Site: brandenburg
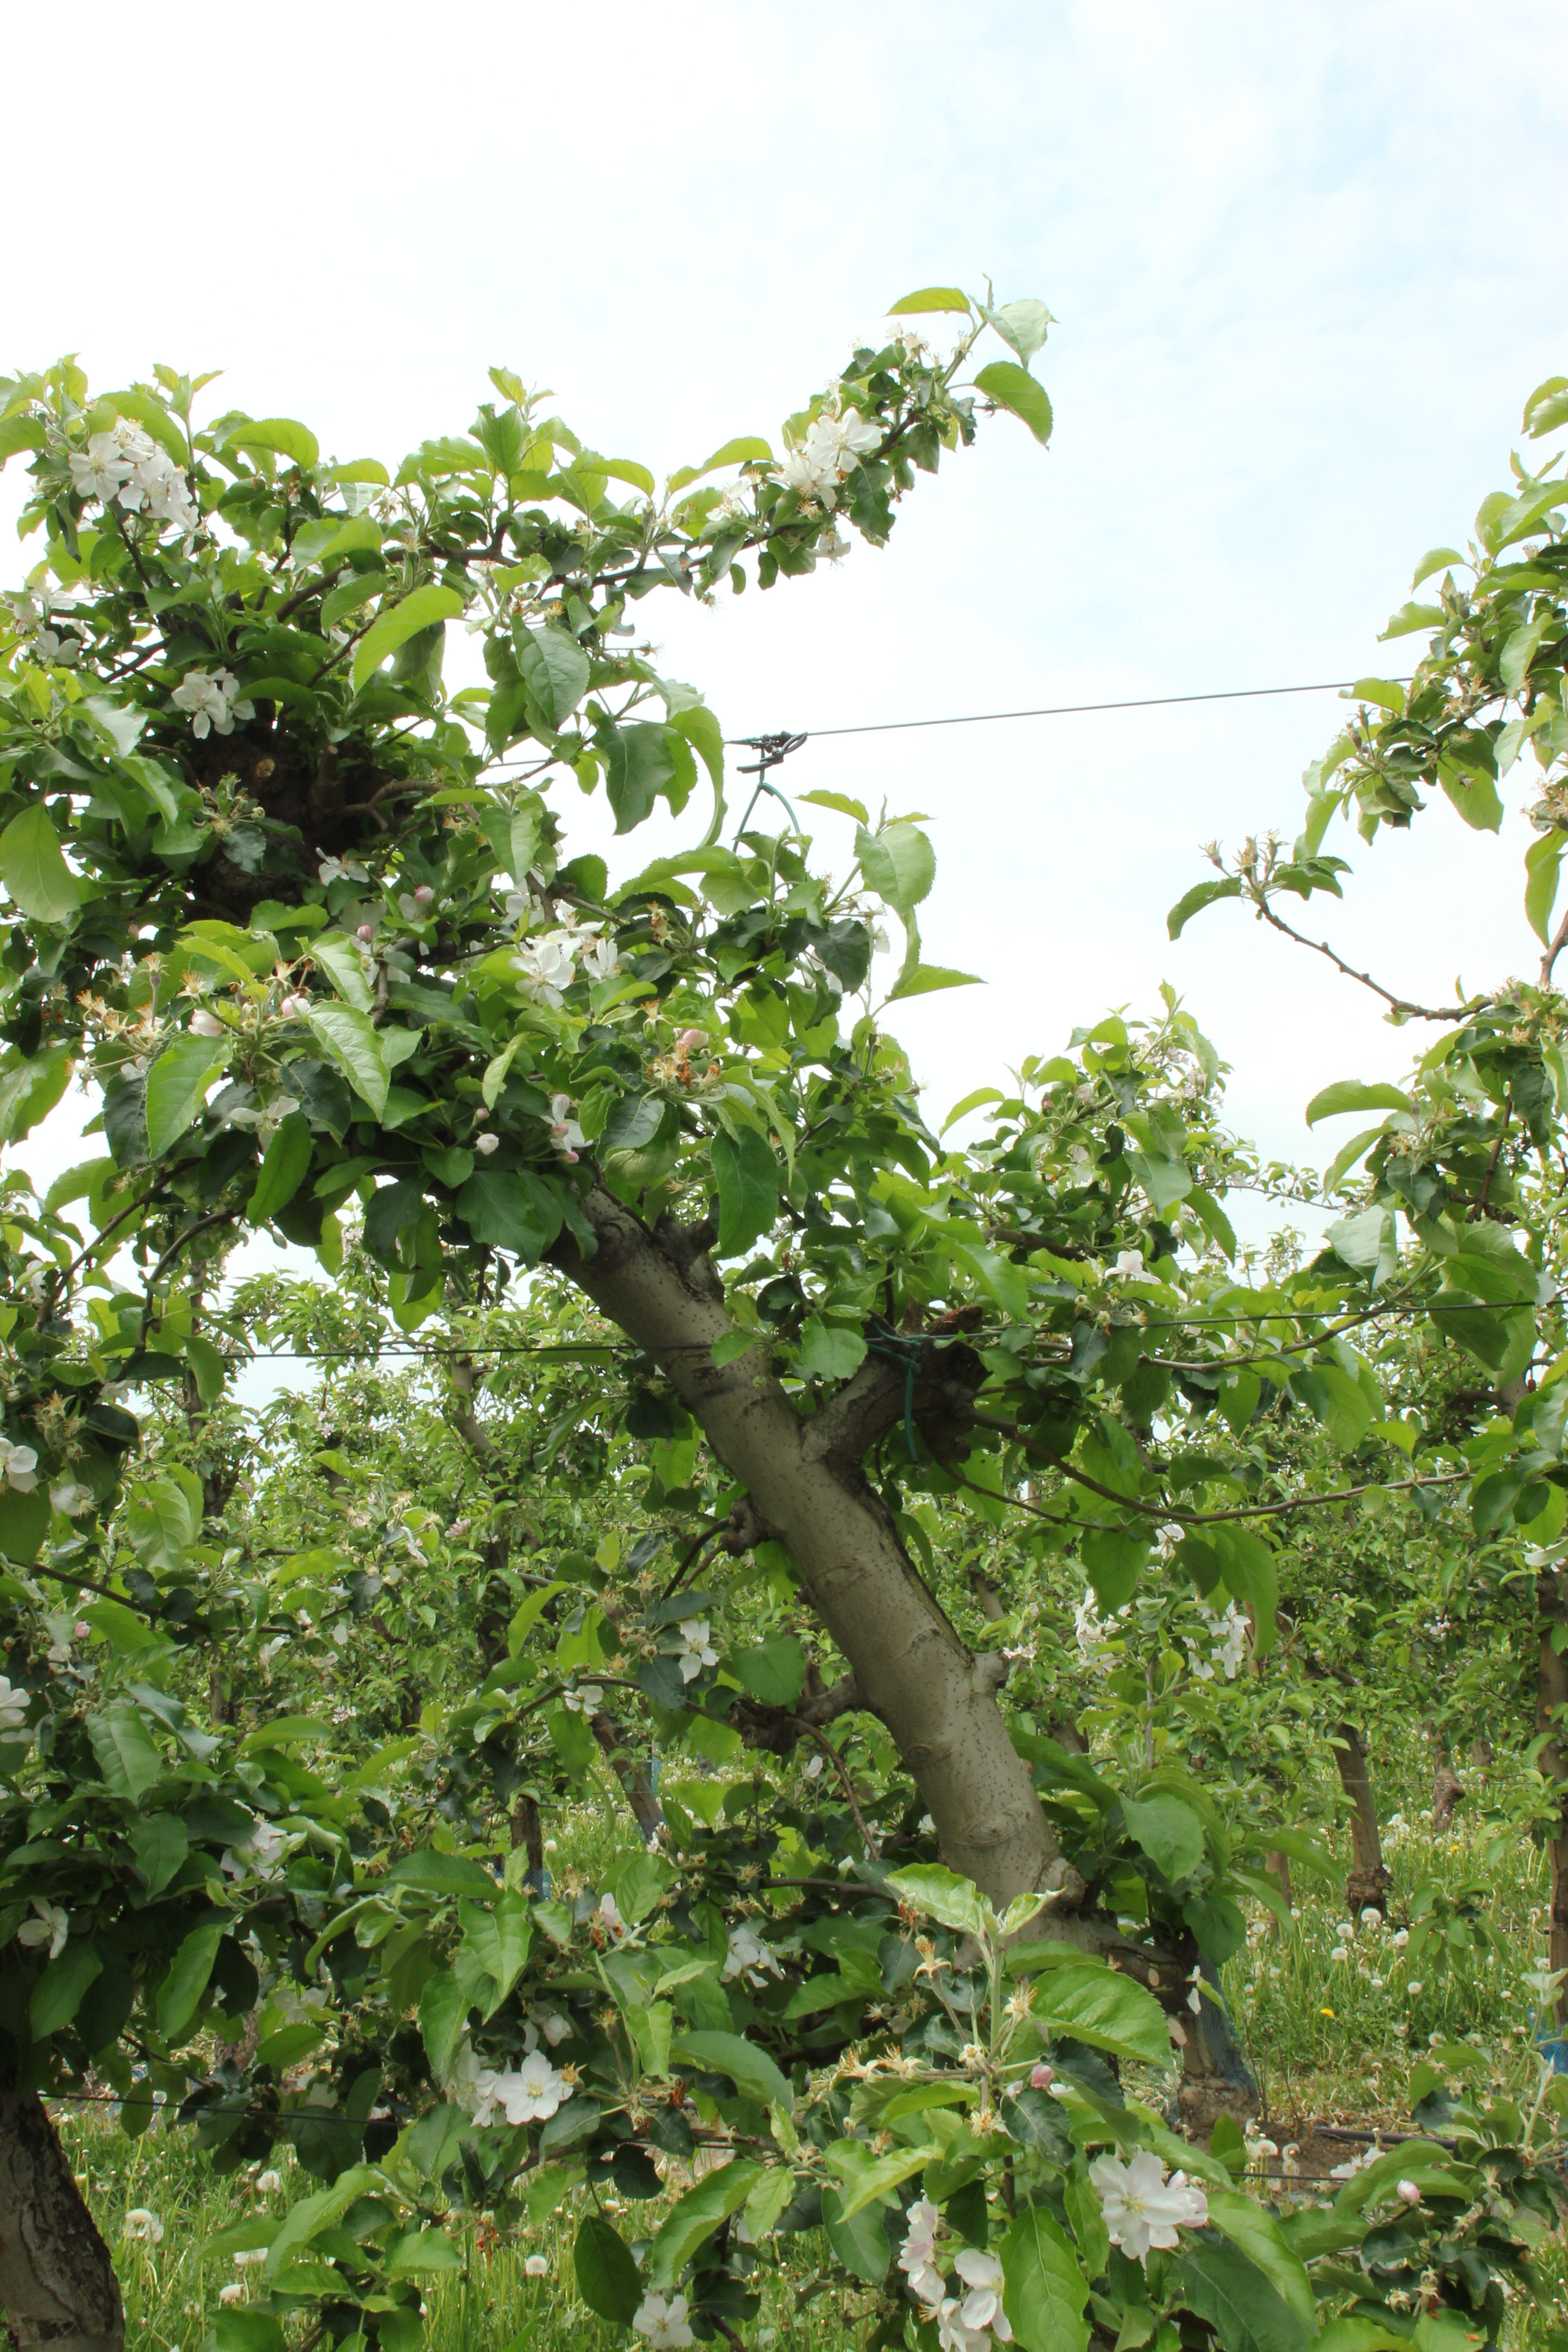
Growth stage (BBCH 67): Flowering